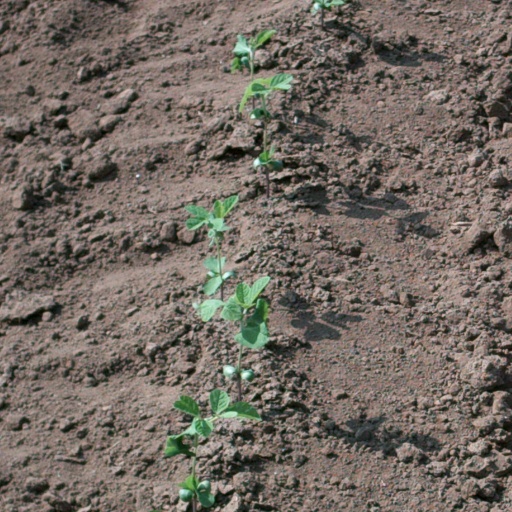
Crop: soybean